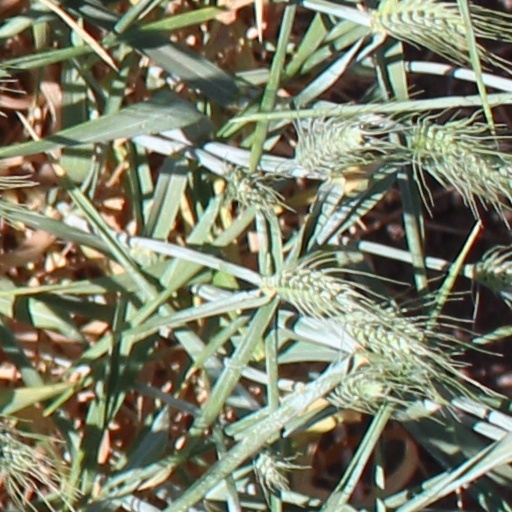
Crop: wheat